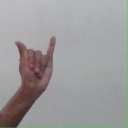
अक्षर: य